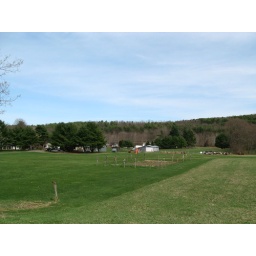
Taken from the top of the hill beside the cornfield. Our place is behind those big pine trees.